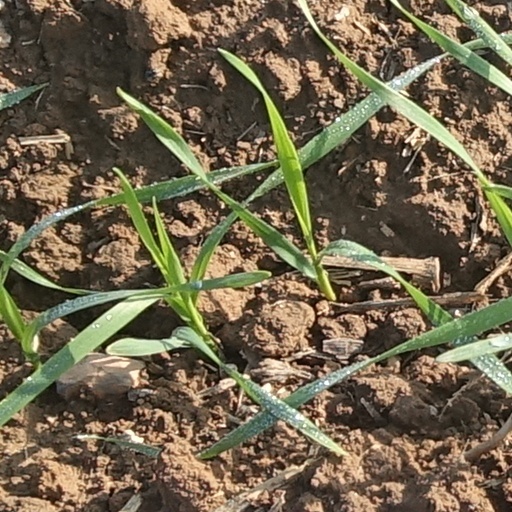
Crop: wheat